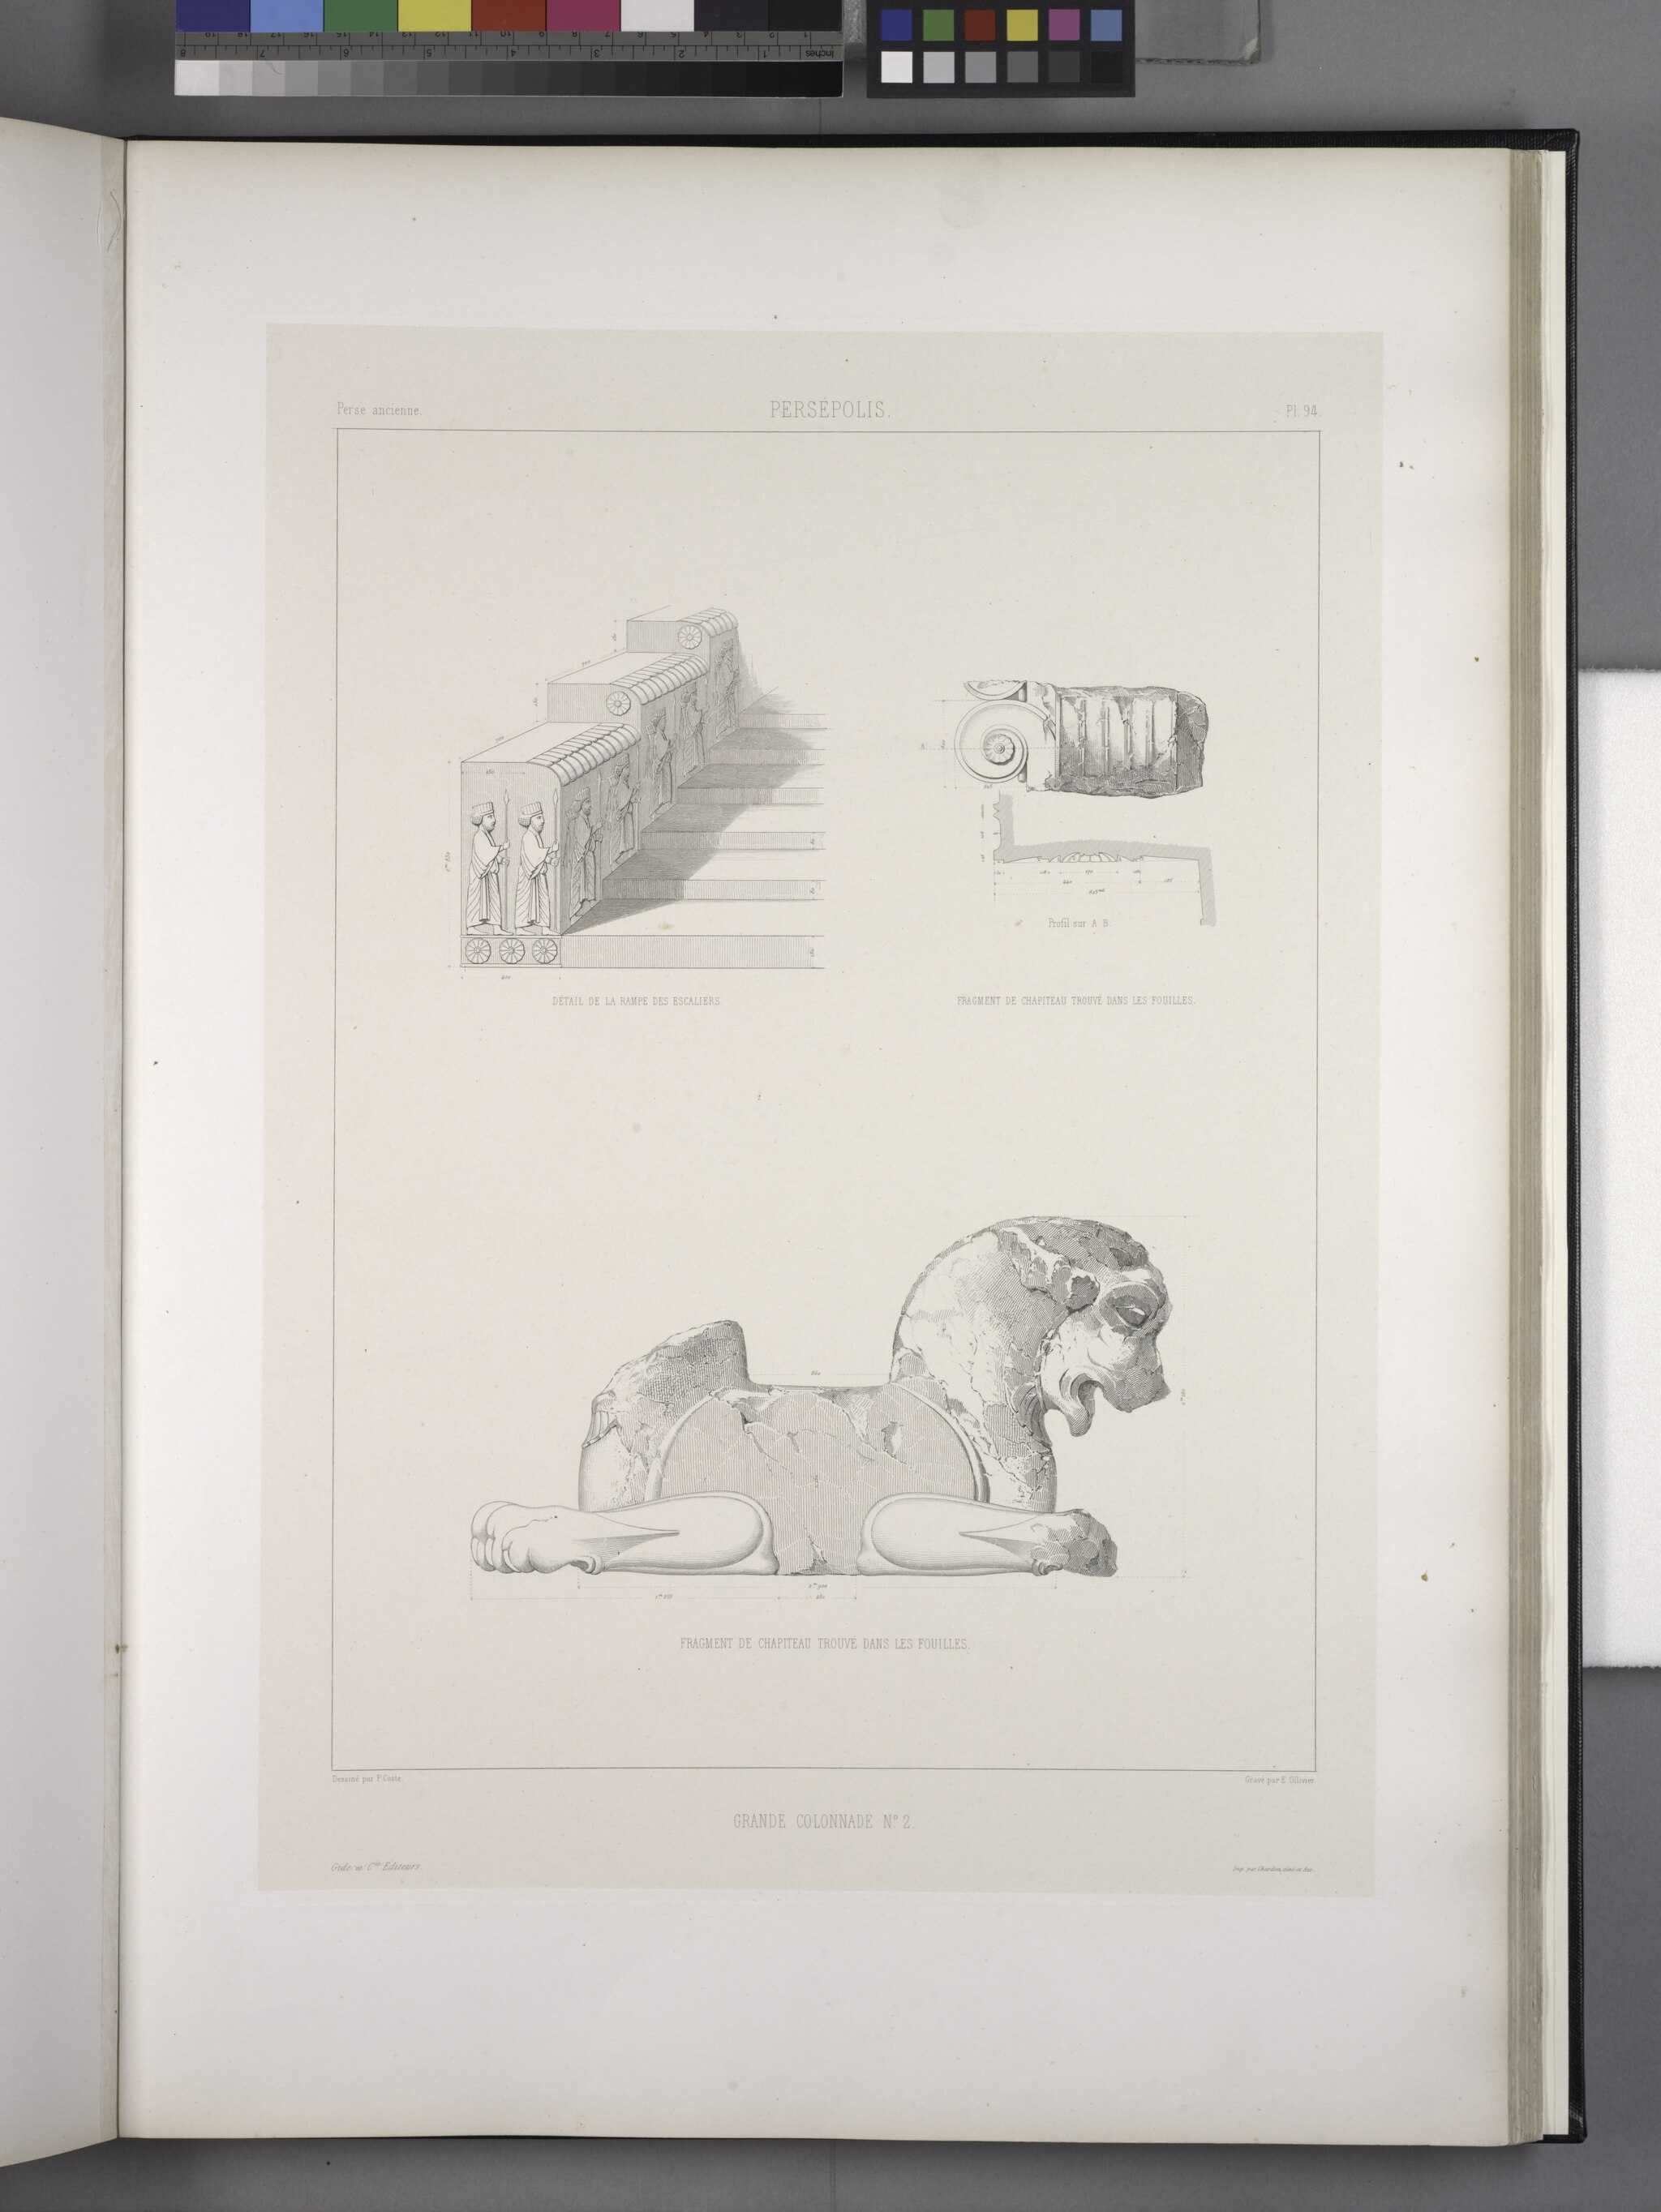
Title: Persépolis. Palais no. 2. Détails de rampe et de chapiteaux (NYPL b12482496-1542806)
Description: Persépolis. Palais no. 2. Détails de rampe et de chapiteaux
Date: 1851
Categories: Images uploaded by Fæ, PD-old-100-expired, PD-scan (PD-old-auto-expired), Images from the New York Public Library, CC-PD-Mark, Media needing category review as of 27 October 2016, NYPL General Research Division, Persepolis in the 19th century, Voyage en Perse, PD-old missing SDC copyright status, Illustrations of Apadana of Persepolis, Illustrations of Persepolis